Berryz Kobo

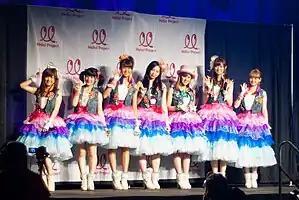
Berryz Kobo in 2012. From left to right:Shimizu, Tsugunaga, Tokunaga, Sudo, Natsuyaki, Kumai, and Sugaya.

was a Japanese idol girl group formed by Up-Front Promotion in 2004 and associated with Hello! Project. The group's members consisted of Hello! Project Kids members Saki Shimizu, Momoko Tsugunaga, Miyabi Natsuyaki, Chinami Tokunaga, Maasa Sudo, Yurina Kumai, and Risako Sugaya; Maiha Ishimura left the group in 2005.